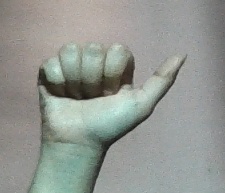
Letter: dhad